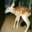
Label: deer